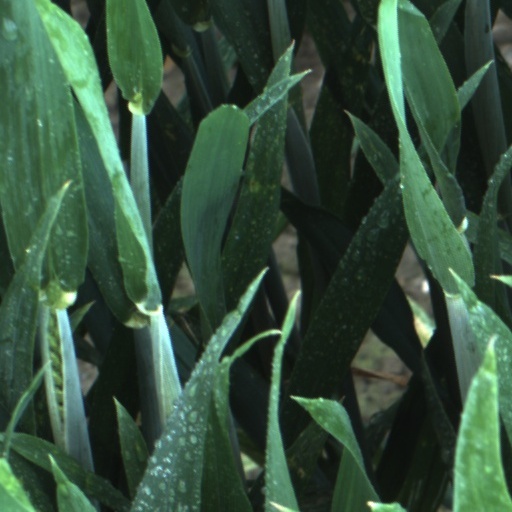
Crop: wheat